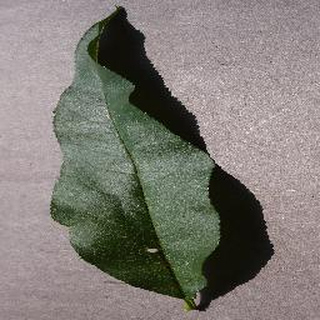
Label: healthy_peach